List of hot springs

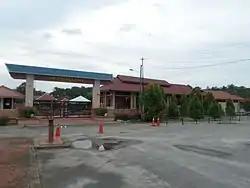
Gadek Hot Spring in Malacca

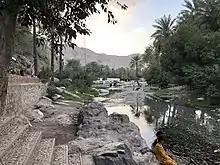
Athawarah Hot Spring

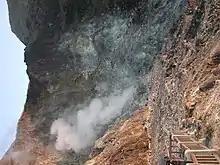
Yangmingshan hot springs in Taiwan

All these hot springs have a high sulfur content and are located near the river banks. The average temperature of the water in these hot springs is .